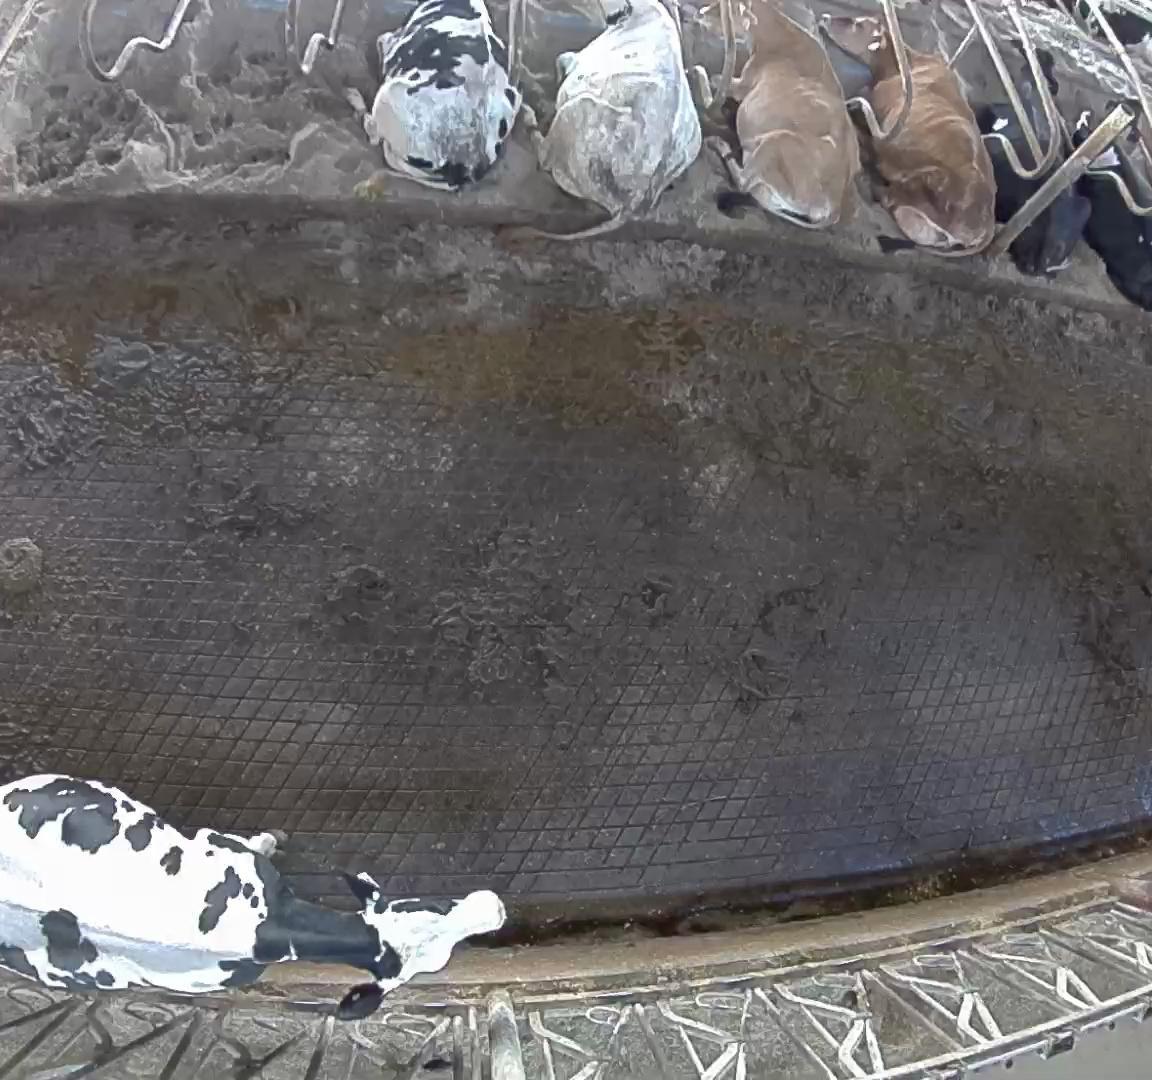
Number of cows: 8